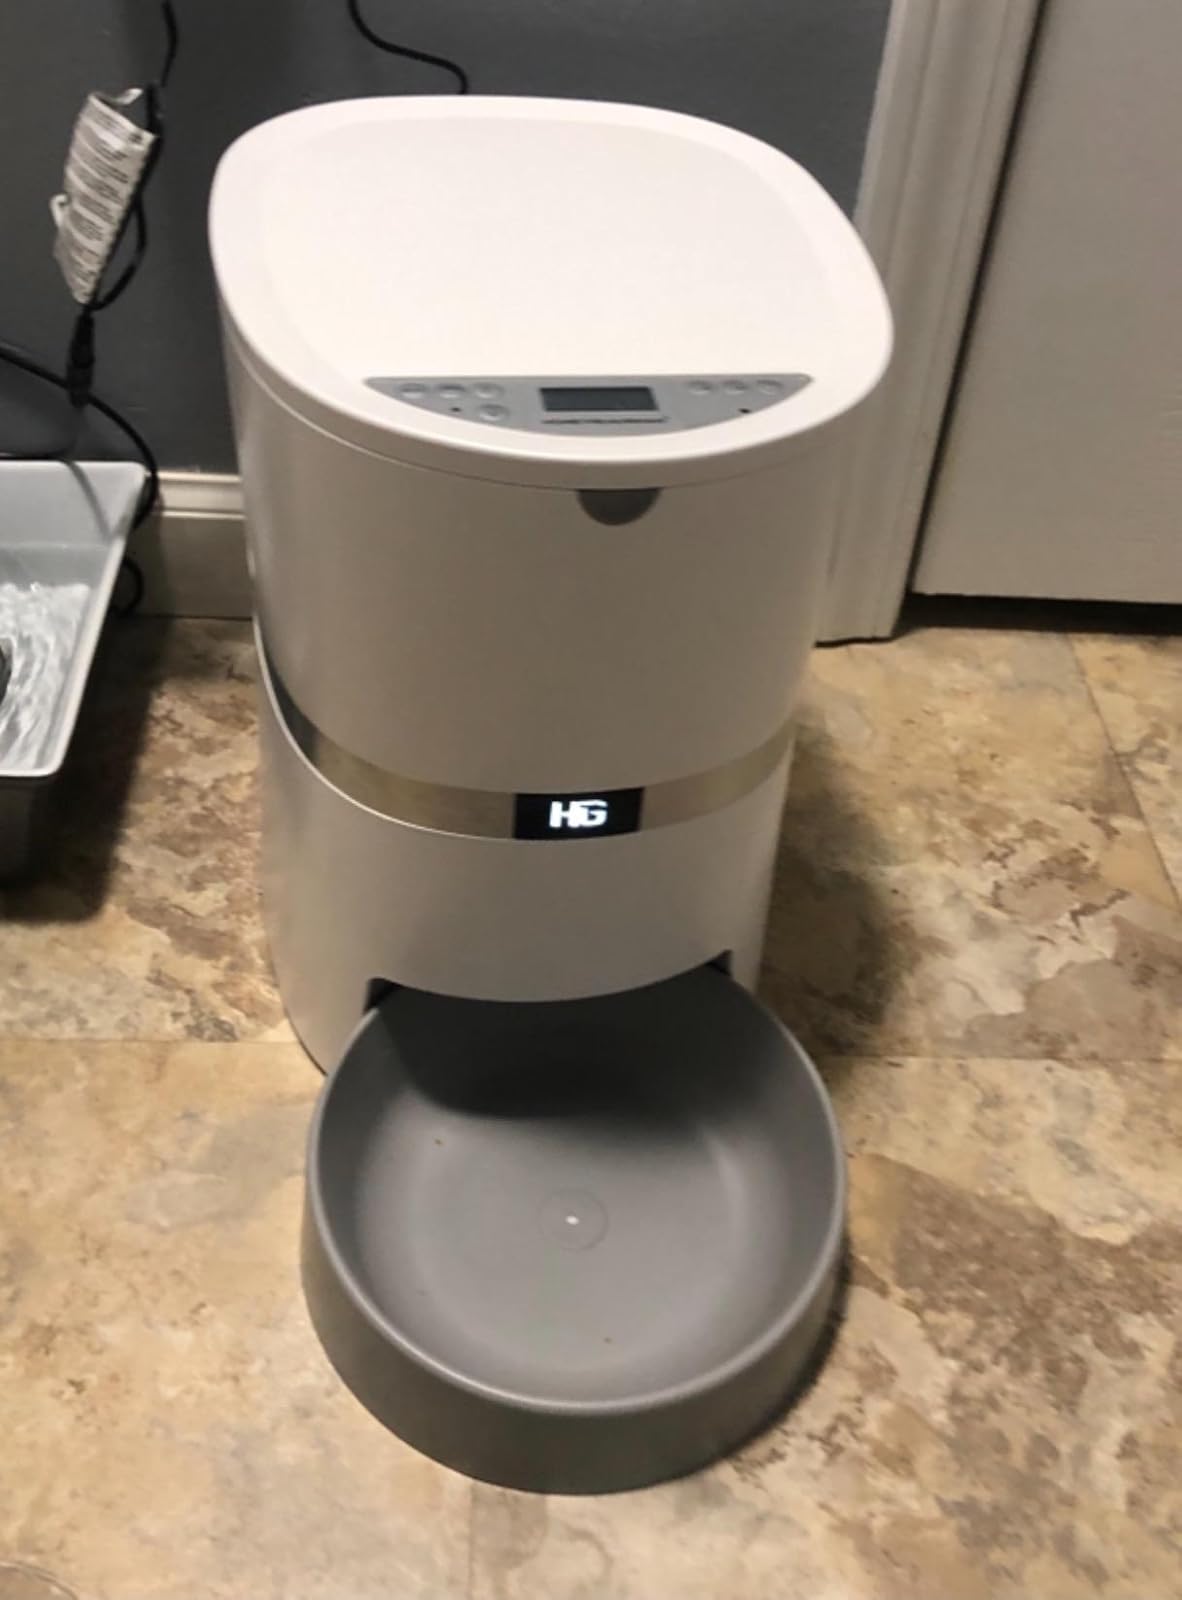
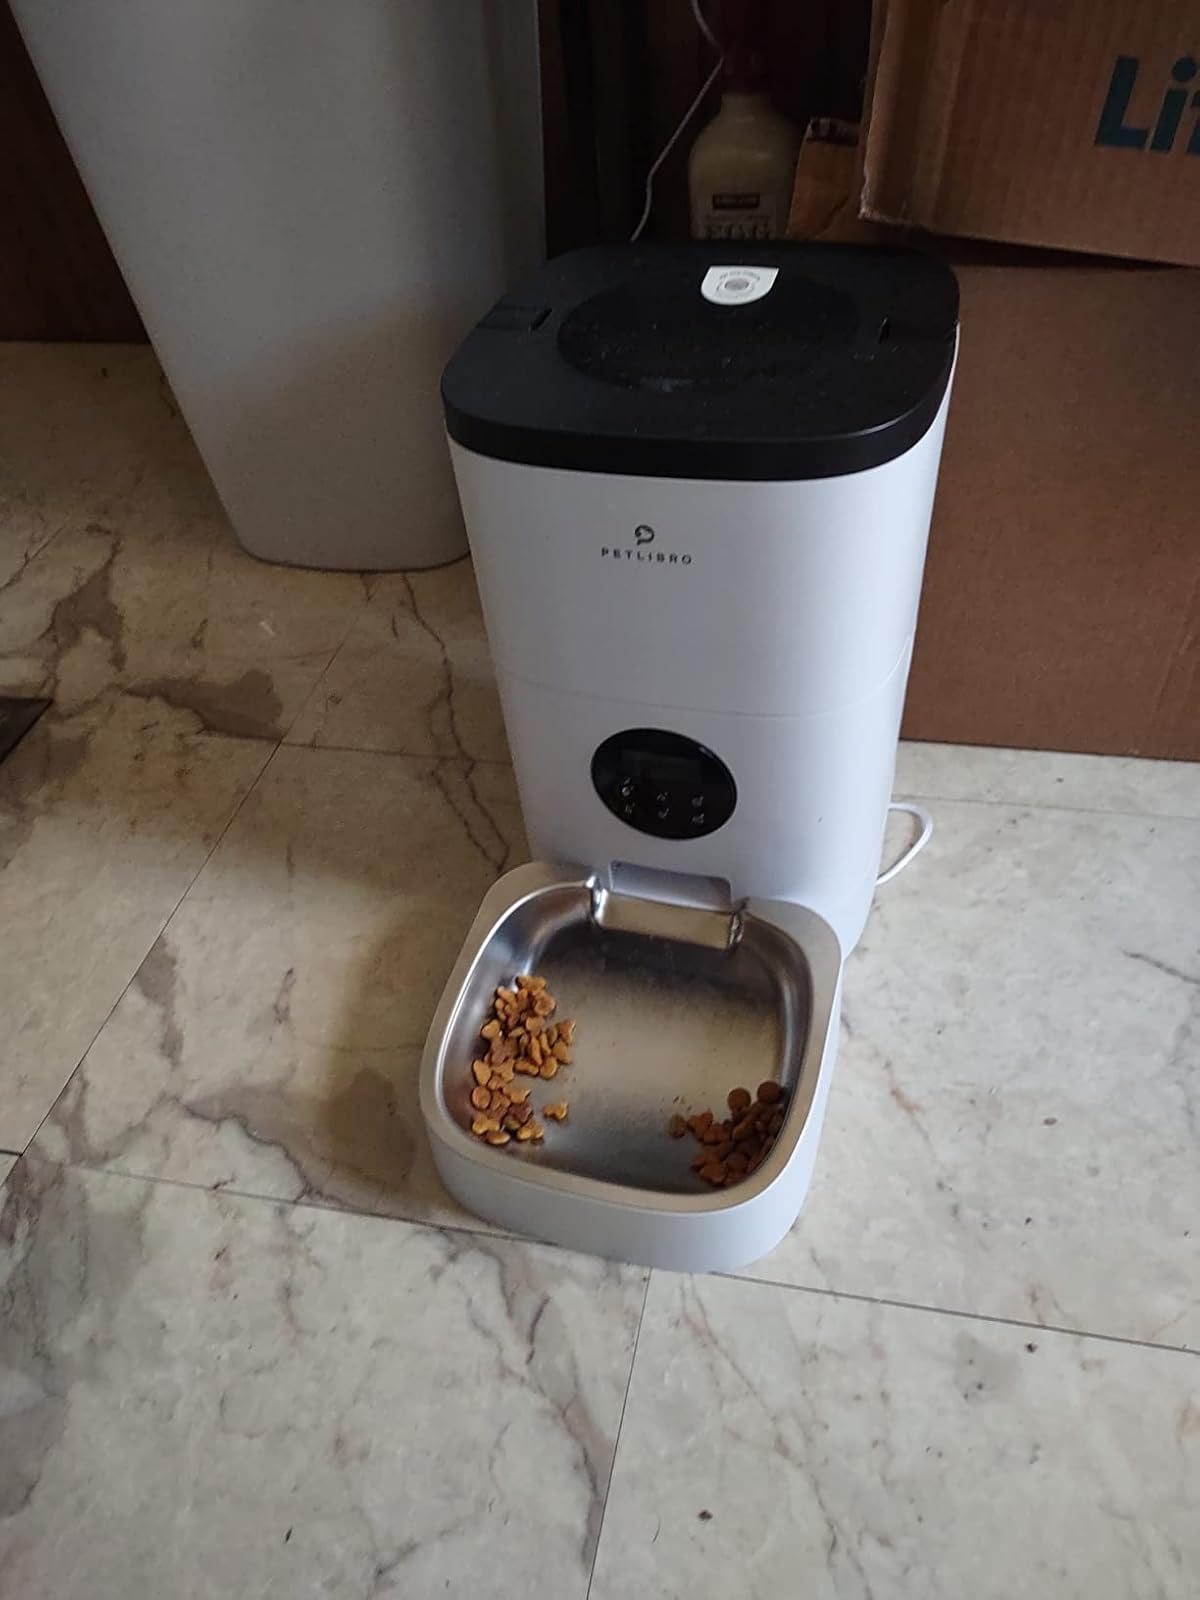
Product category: items_feeder
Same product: no